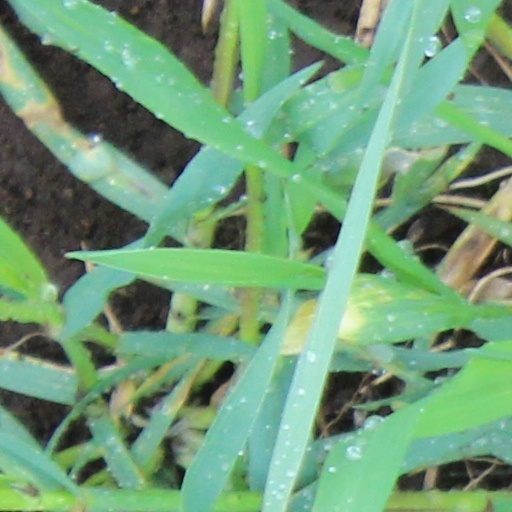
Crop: wheat